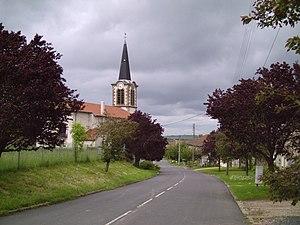
Xanrey 57 - France